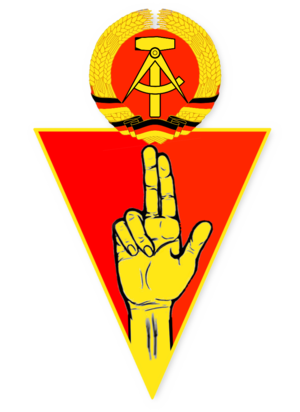
Le comité des combattants de la résistance antifasciste est une ancienne organisation de la République démocratique allemande prônant l'antifascisme.